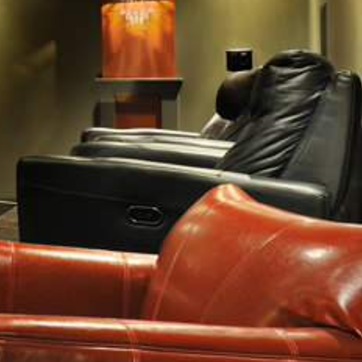
Material: leather